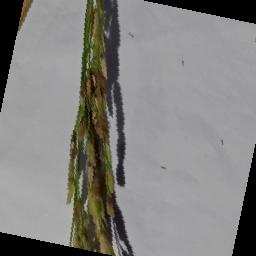
Label: Rice___Neck_Blast